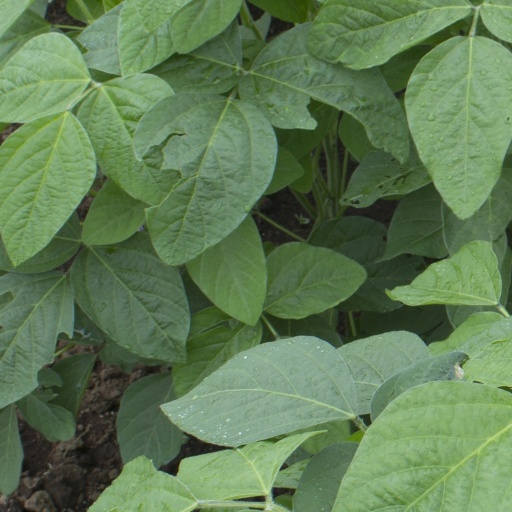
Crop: soybean